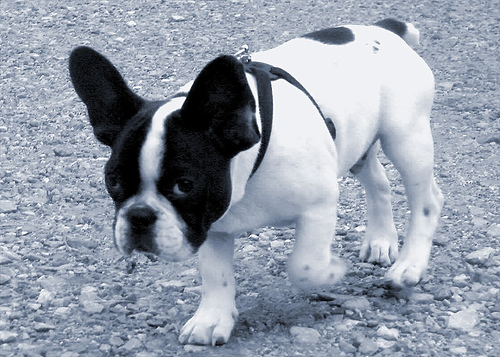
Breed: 1121-n000002-French_bulldog